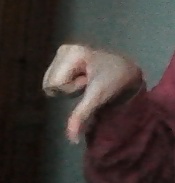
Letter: waw